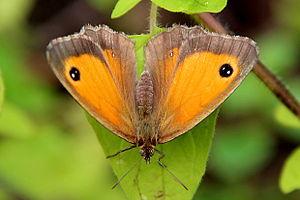
Amaryllis (papillon), Pyronia tithonus - Havré (Belgique).